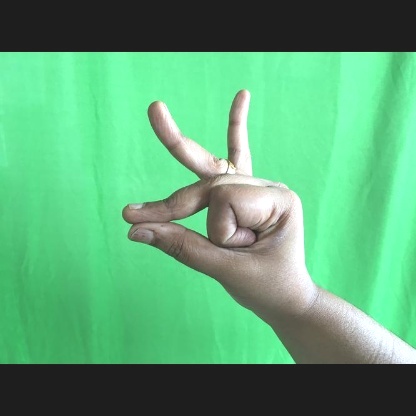
Mudra: Bramaram